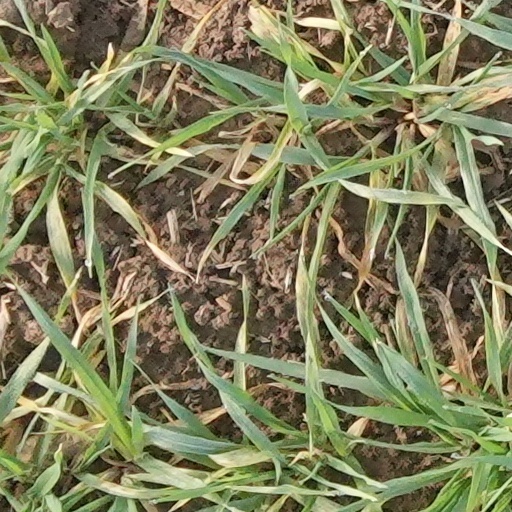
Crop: wheat